Soldati - 365 all'alba

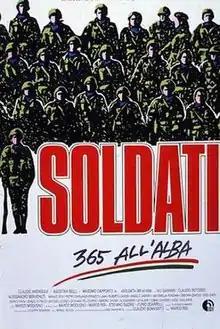

Soldati - 365 all'alba (i.e. "Soldiers 365 Days Before Discharge") is a 1987 Italian drama film directed by Marco Risi. The film, which deals with the military service seen as a traumatic experience, marked the switch of Risi from low-wattage comedies to more complex themes.